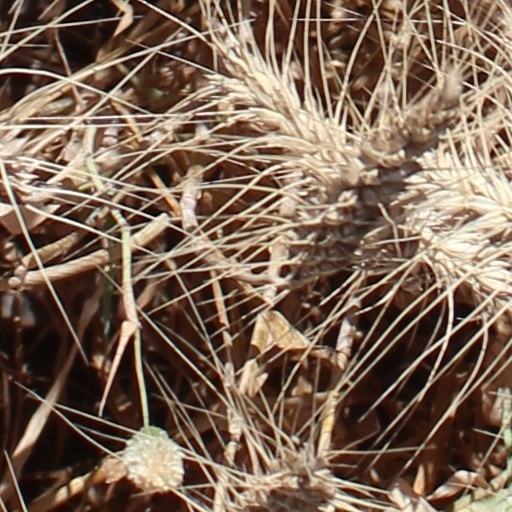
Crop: wheat